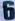
Number: 6